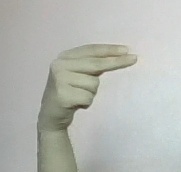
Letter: ain